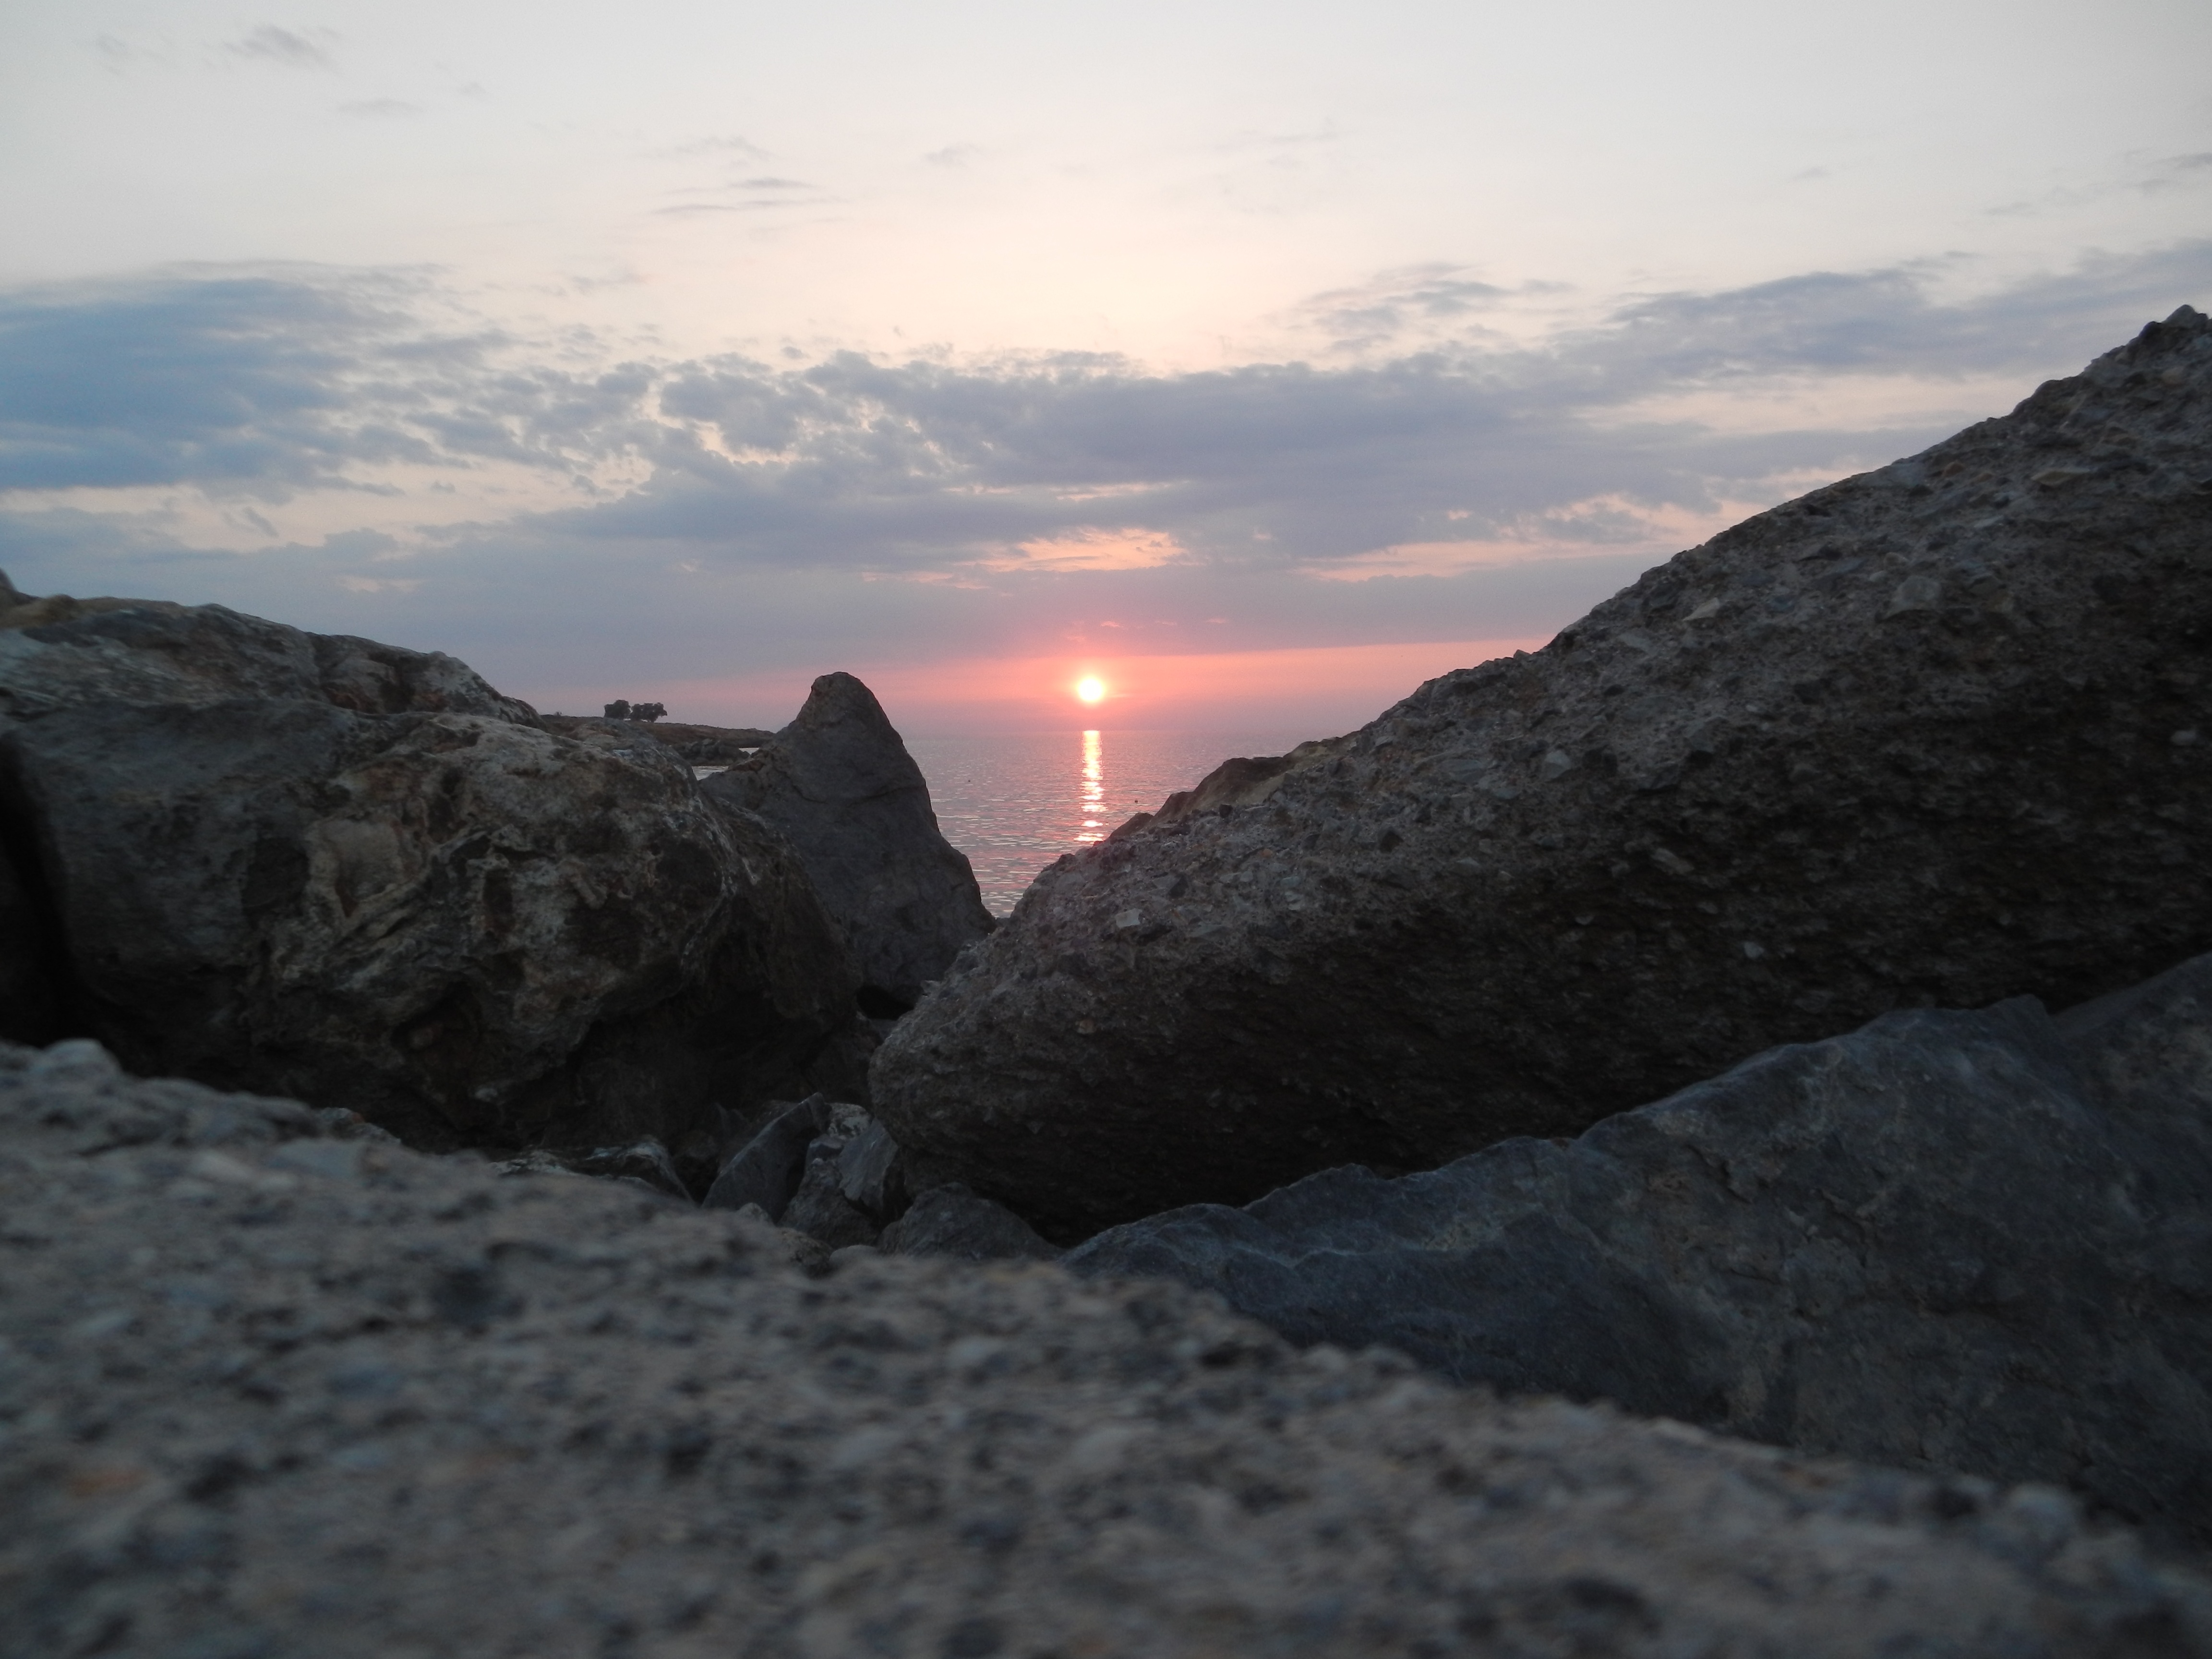
landscape, sea, coast, nature, outdoor, rock, mountain, snow, cloud, sky, sunrise, sunset, sunlight, dawn, mountain range, summer, vacation, travel, cliff, europe, greek, paradise, scenic, holiday, bay, island, tourism, terrain, ridge, summit, rocks, greece, crete, landform, geographical feature, mountainous landforms, geological phenomenon